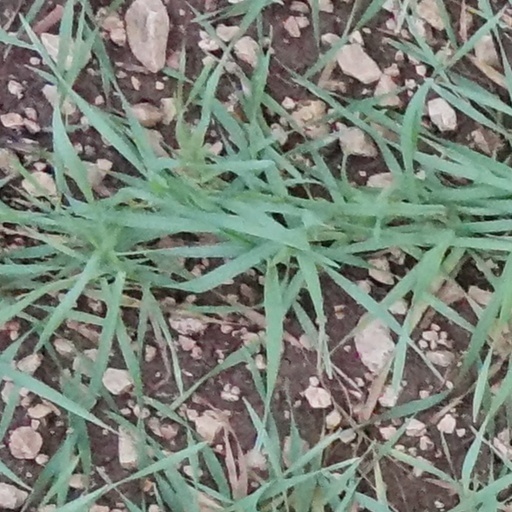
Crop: wheat